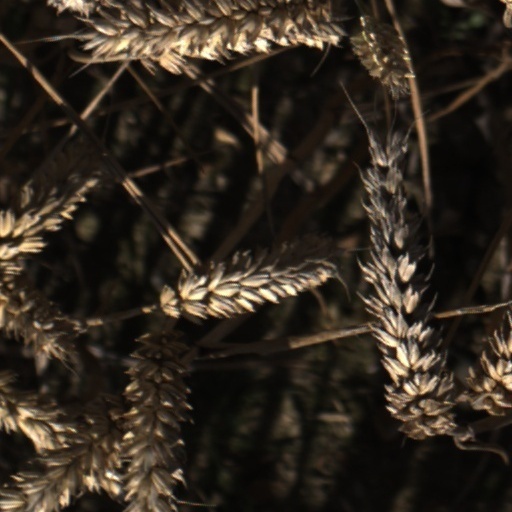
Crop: wheat